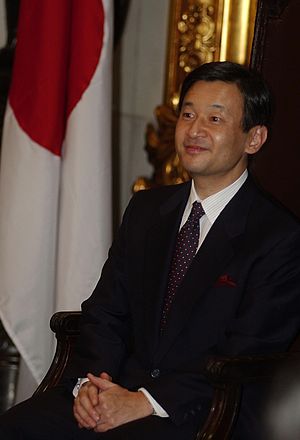
Naruhito af Japan
Naruhito af Japan i 2008
Kejser Naruhito af Japan er den 126. kejser af Japan. Den 1. maj 2019 overtog han tronen efter sin far, der abdicerede som kejser dagen forinden. Han er søn af kejser Akihito af Japan og kejserinde Michiko.